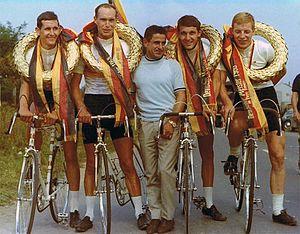
Jürgen Tschan, né le 17 février 1947 à Mannheim, est un coureur cycliste professionnel allemand. Professionnel de 1969 à 1977, il a notamment remporté Paris-Tours en 1970 et a été champion d'Allemagne sur route en 1971.